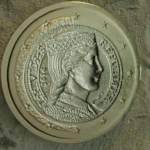
Coin value: 1euro
Country: lv
Edition: standard